Gurleen Chopra

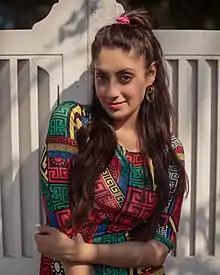

Gurleen Chopra, also known as Gurlen Kaur Chopra, is an Indian actress and model. She has appeared in Hindi, Telugu, Tamil, Marathi, Kannada and Punjabi films.